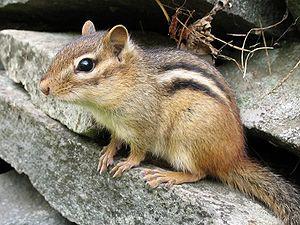
Tamia rayé
Le parc national du Mont-Saint-Bruno est un petit parc national du Québec situé à Saint-Bruno-de-Montarville, à 15 km à l'est de Montréal. Le parc, d'une superficie de 8,8 km², comprend notamment le mont Saint-Bruno, l'une des collines Montérégiennes, culminant à 218 mètres. Malgré sa petite taille, la montagne est reconnue pour sa grande richesse faunique et floristique. Elle est située au cœur de l'ancienne seigneurie de Montarville, où la série de lacs a permis la construction et l'exploitation de nombreux moulins à eau. Le bâtiment de l'un d'eux, le Vieux-Moulin, existe toujours.
Le tamia rayé ou tamia strié, appelé aussi suisse en Amérique du Nord, est une espèce qui fait partie des rongeurs de la famille des Sciuridae. Comme tous les tamias, c'est une sorte de petit écureuil rayé. Il vit dans les forêts de feuillus et dans les parcs urbains d'Amérique du Nord. Cette espèce est parfois vendue comme NAC, mais plus rarement que le Tamia de Sibérie.
Saint-Alphonse-de-Granby est une municipalité dans la province de Québec au Canada, située dans la municipalité régionale de comté de La Haute-Yamaska qui fait partie de la région administrative de la Montérégie. Il est nommé en l'honneur d'Alphonse de Liguori. C'est un village dont l'économie locale repose en majeure partie sur l'agriculture.